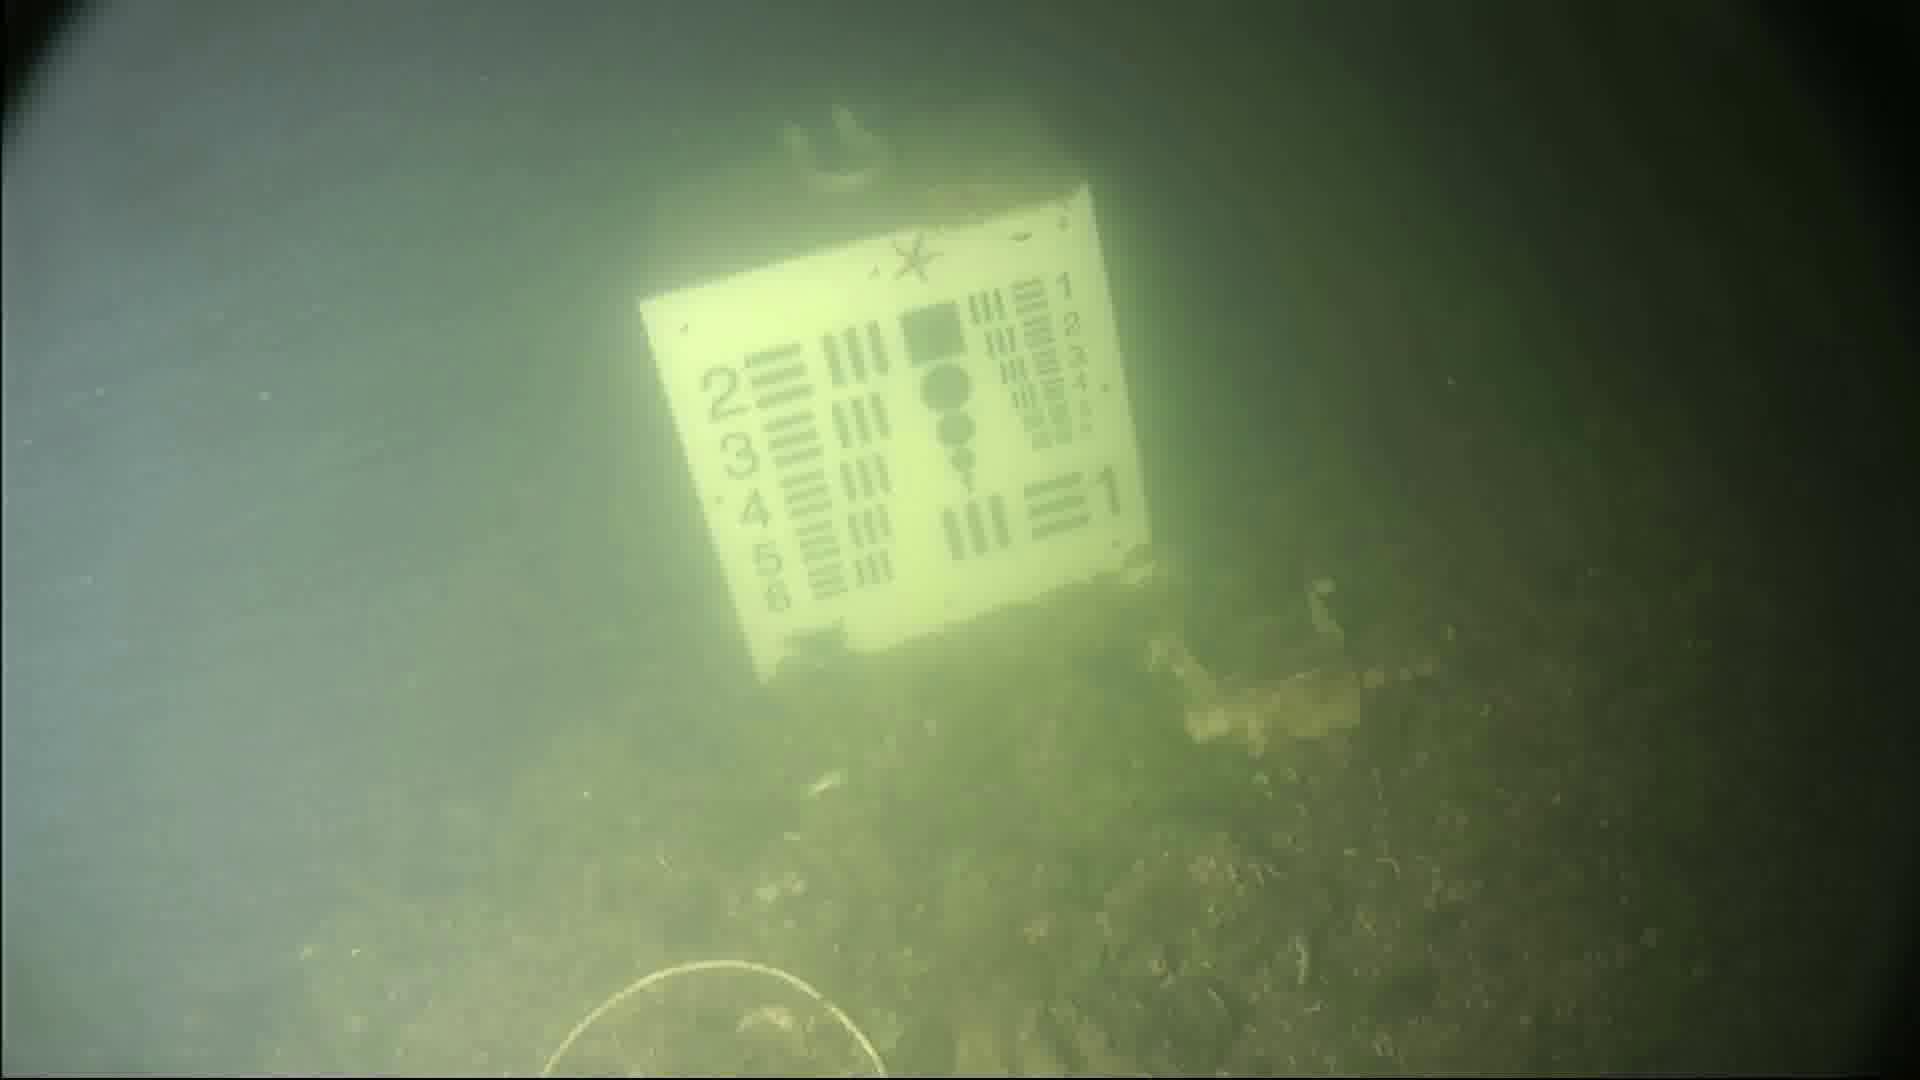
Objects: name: starfish
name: crab